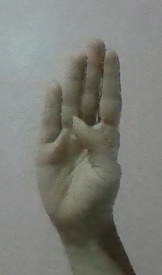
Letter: kaaf